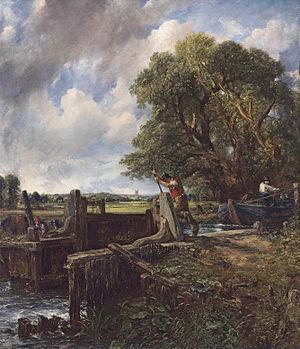
L'Écluse est une des six peintures à l'huile de grande taille peintes par le peintre anglais John Constable sur le thème de la vie rurale dans le Suffolk et qui ont été exhibés à la Royal Academy entre 1819 et 1825. L'écluse se trouvait près la bourgade de Flatford, où le père de Constable tenait le moulin à eau qui sera aussi représenté par l'artiste dans cette série basée sur la rivière Stour, et qui comprend la célèbre Charrette de foin.